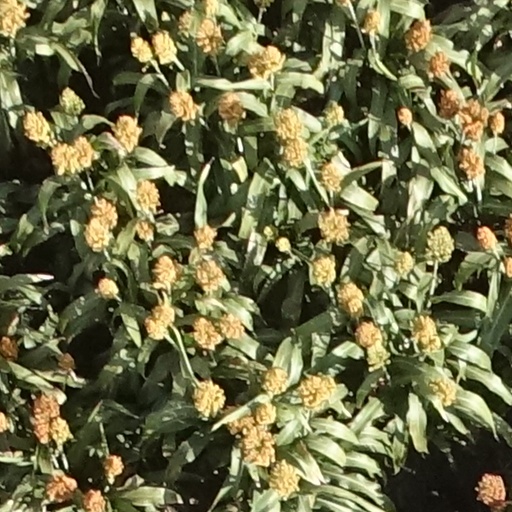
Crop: sorghum